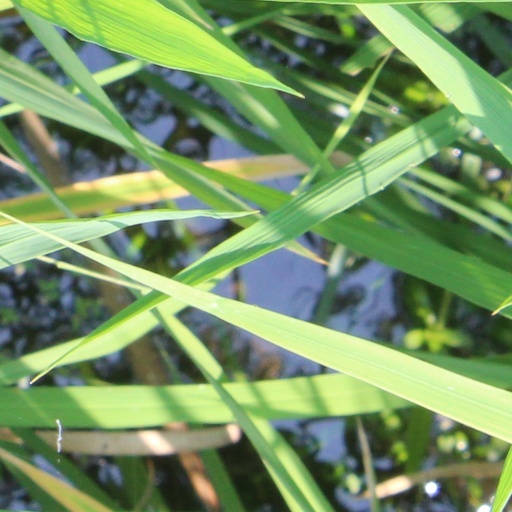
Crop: rice